William V. McBride

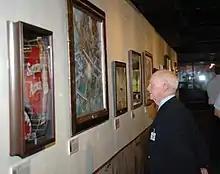
McBride in San Antonio, Texas in 2007.

McBride was assigned as vice commander in chief, United States Air Forces in Europe, with headquarters at Lindsey Air Station, Wiesbaden, Germany, in September 1971. He assumed command of Air Training Command in September 1972, and became commander of the Air Force Logistics Command in September 1974.